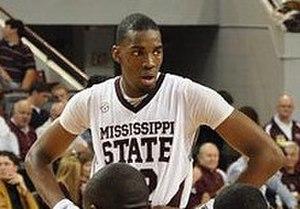
Jarvis Lamar Varnado est un basketteur américain évoluant aux postes de pivot et d'ailier fort.